Canton Center Historic District

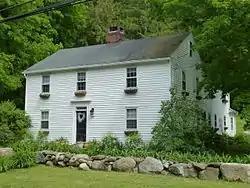
Jesse Barber House (1789)

The Canton Center Historic District encompasses the historic rural town center of Canton, Connecticut, United States. Extending mainly along Connecticut Route 179, near the geographic town center, is a well-preserved example of a rural agricultural center in Connecticut, a role served until about 1920. The district includes many examples of Late Victorian and Greek Revival architecture. It was listed on the National Register of Historic Places in 1997.